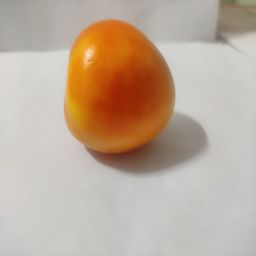
Crop: Tomato
Quality: Ripe